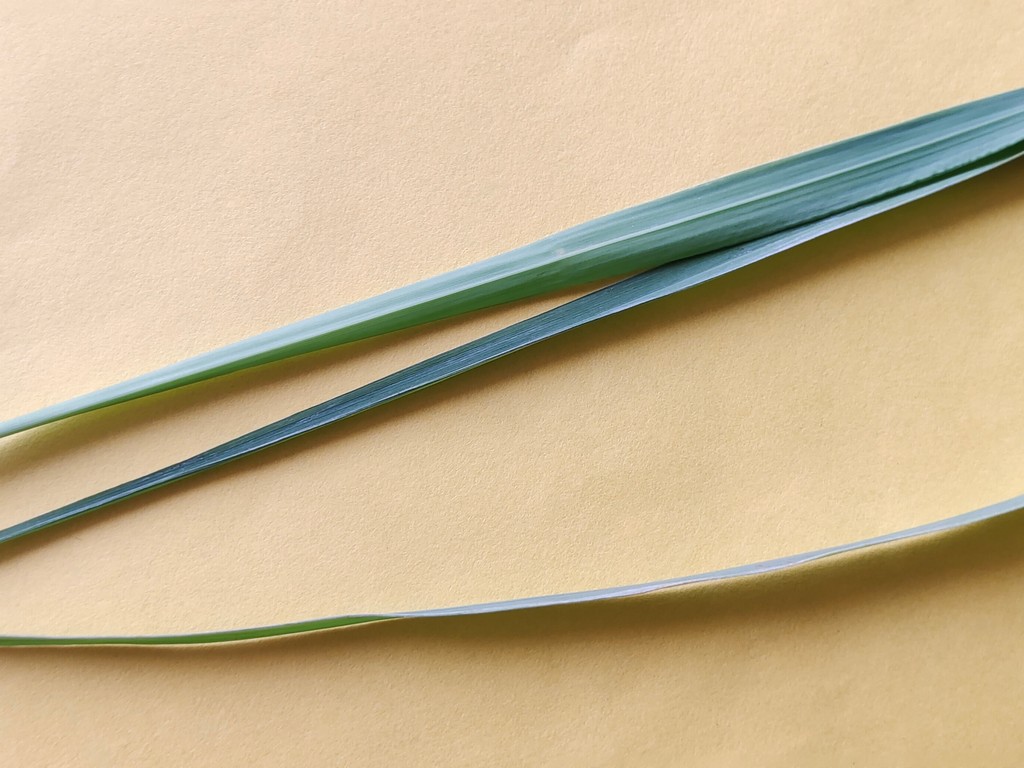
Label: Healthy